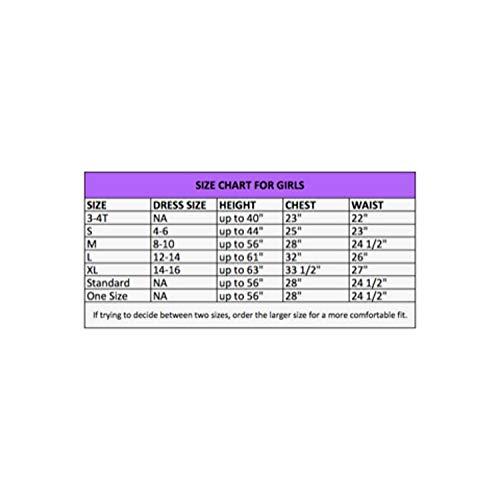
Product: Fun World Zombie Fearleader Costume Cheerleader Costume
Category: Clothing, Shoes & Jewelry | Costumes & Accessories | Women | Costumes & Cosplay Apparel | Costumes
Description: Great Condition.
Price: $60.00